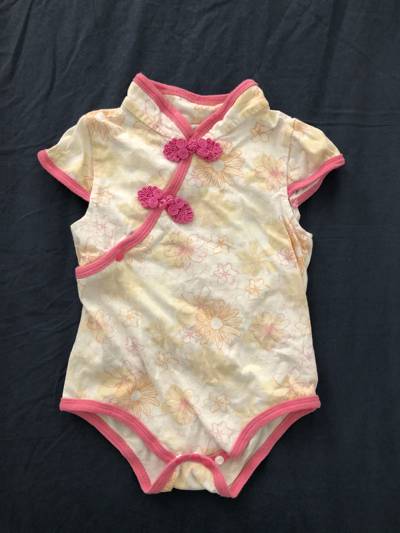
Waste category: clothes